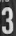
Number: 3